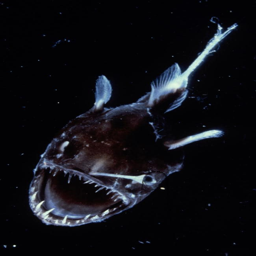
ambush predator ... when a smaller fish or squid approaches , its huge jaws inhale the prey caught in its sharp teeth .